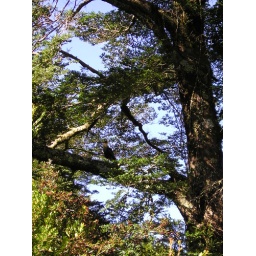
Unidentified bird in a tree